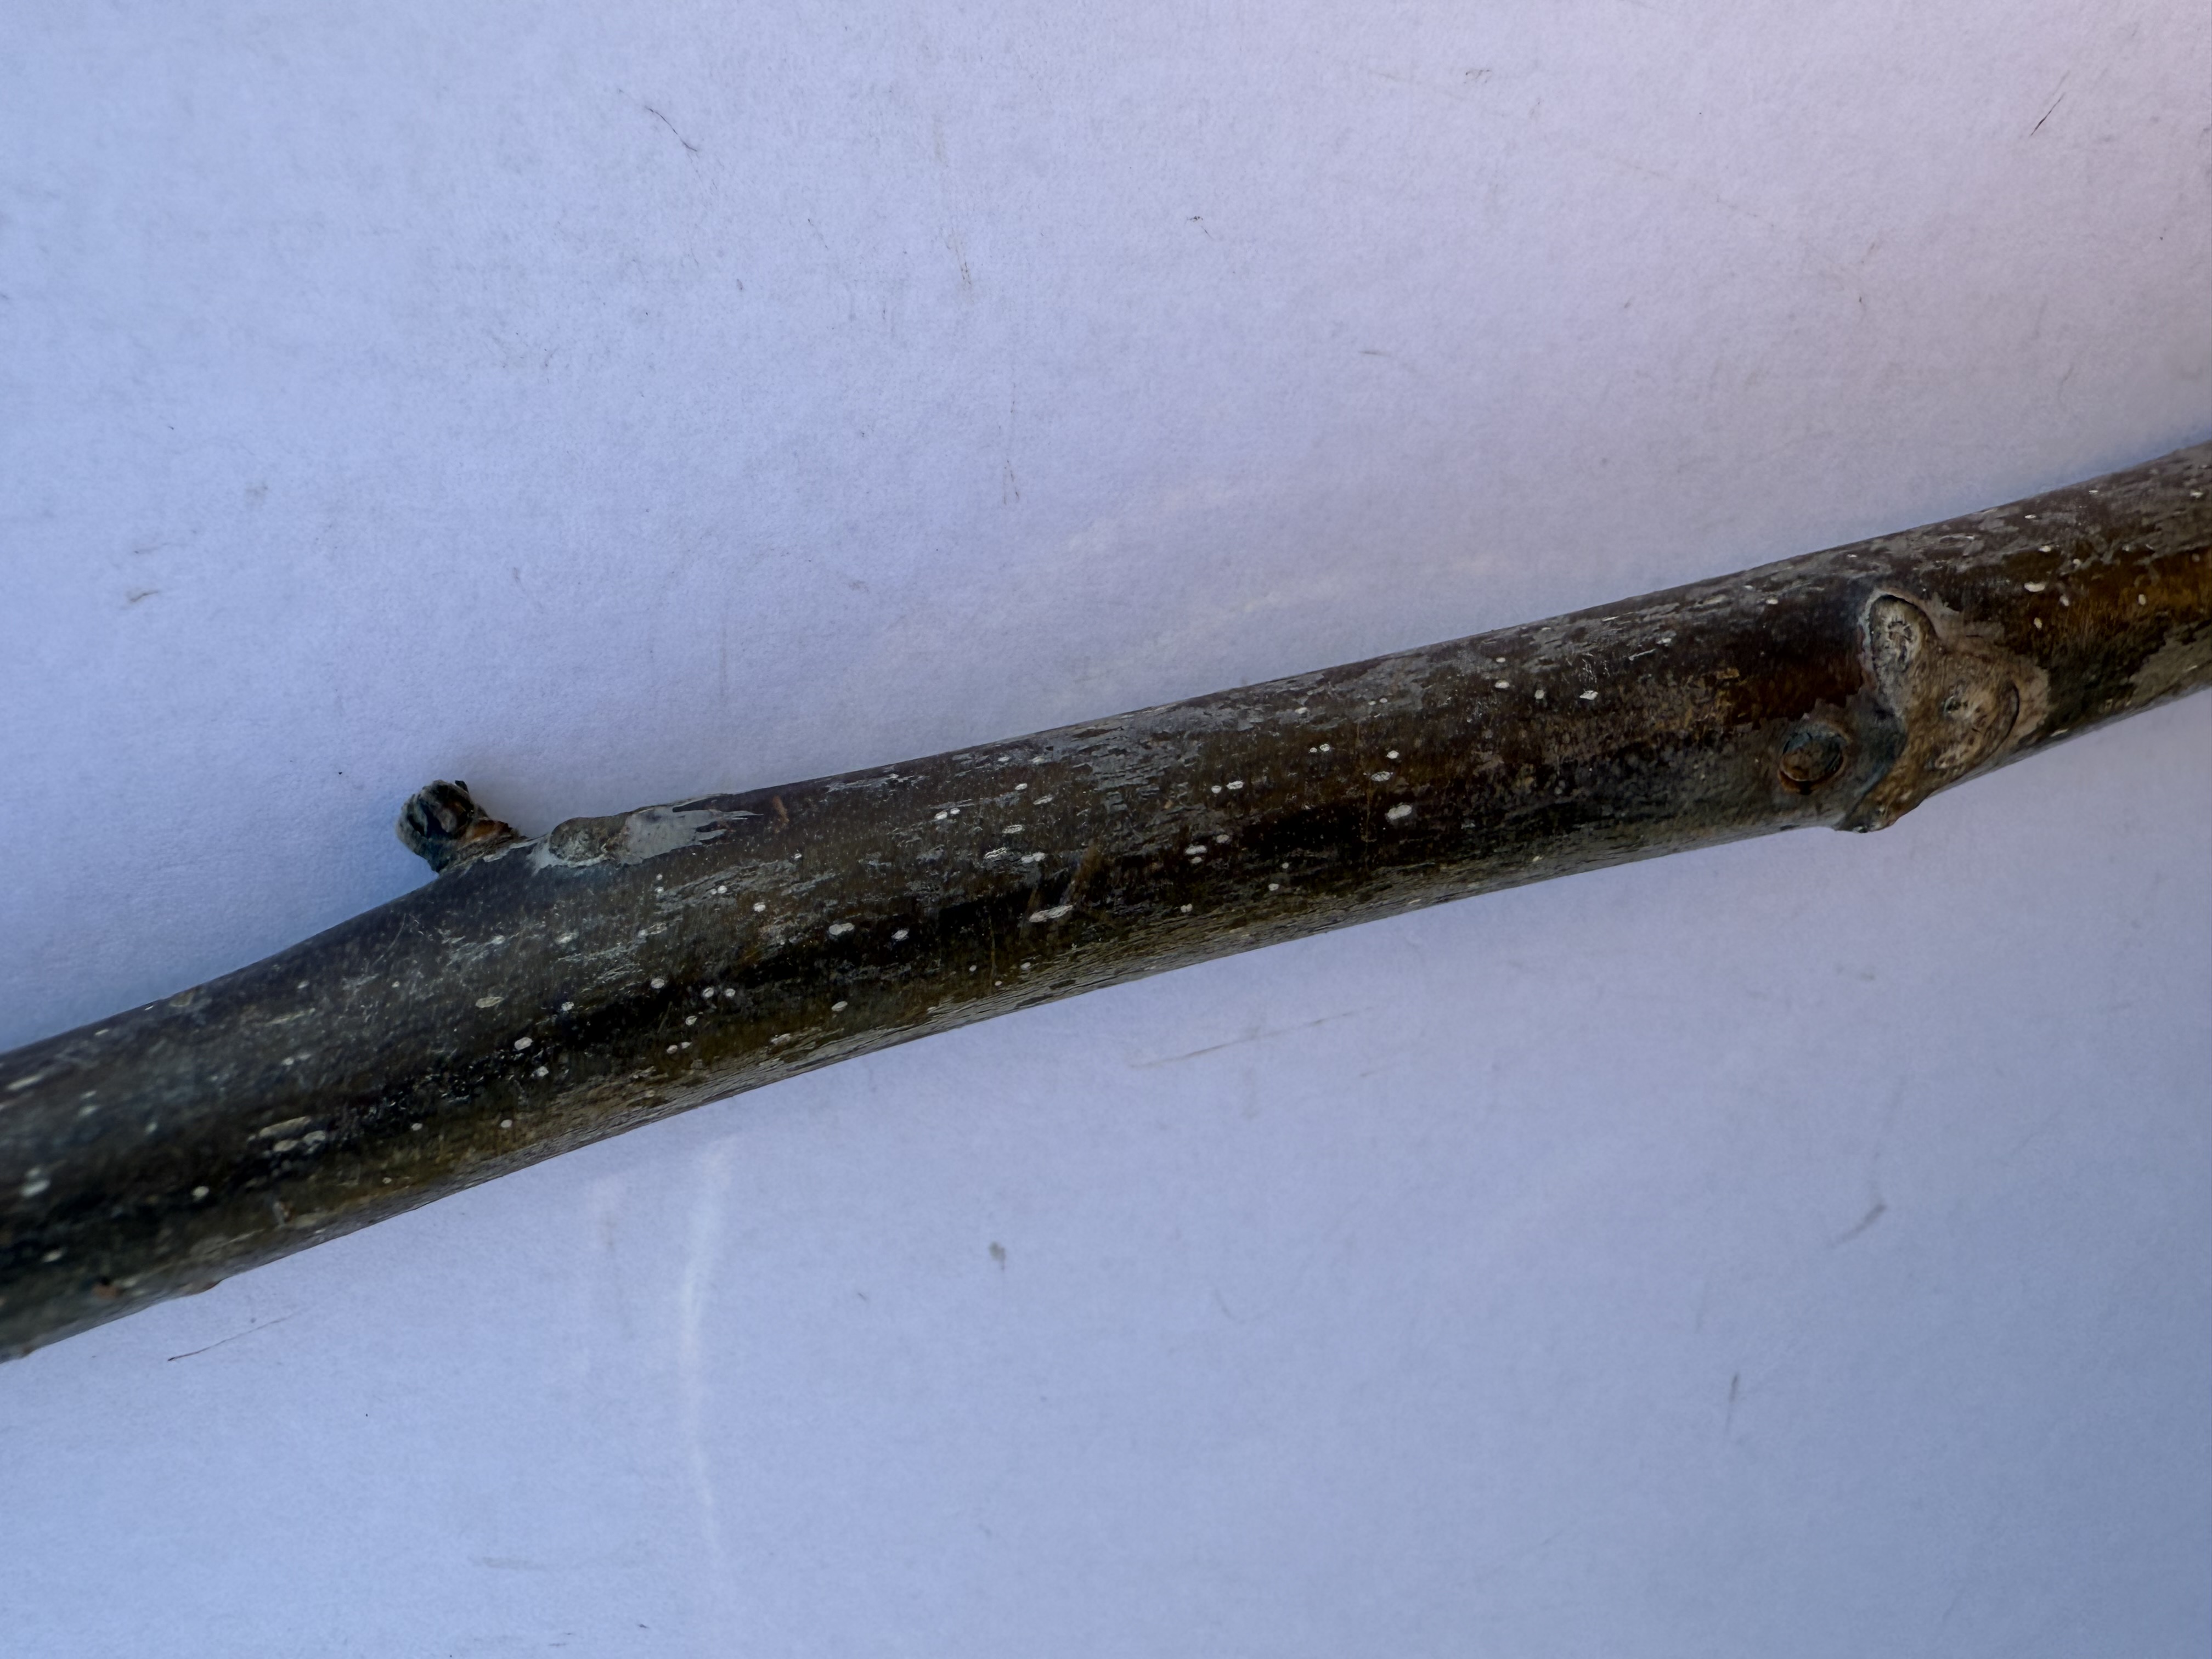
Variety: Bilecik Walnut